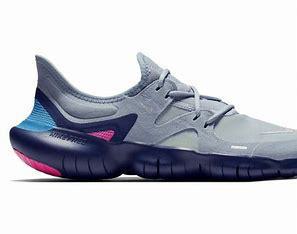
Brand: Nike
Model: Free RN 5